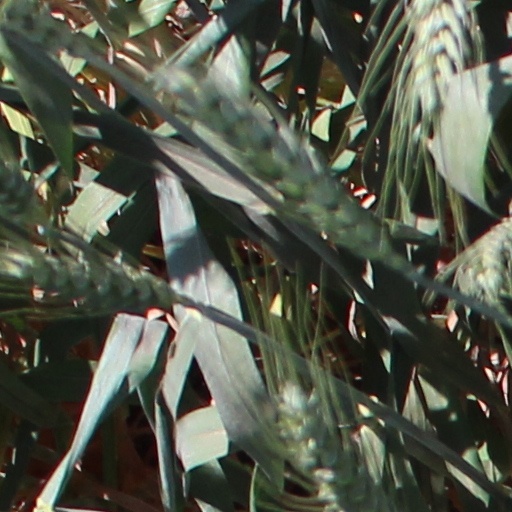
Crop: wheat